Chestnut-headed oropendola

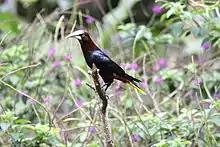

It is a resident breeder in the Caribbean coastal lowlands from southern Mexico to central Costa Rica, both slopes of southern Costa Rica and Panama, and the Pacific lowlands of Colombia and north-eastern Ecuador. Though it usually stays below ASL, it has also been recorded as much as ASL, for example in the Serranía de las Quinchas of Colombia. It may in be more common at such high altitudes at particular times or in particular places, but its altitudinal movements are insufficiently understood. The species is common across its large range and is not considered threatened by the IUCN.